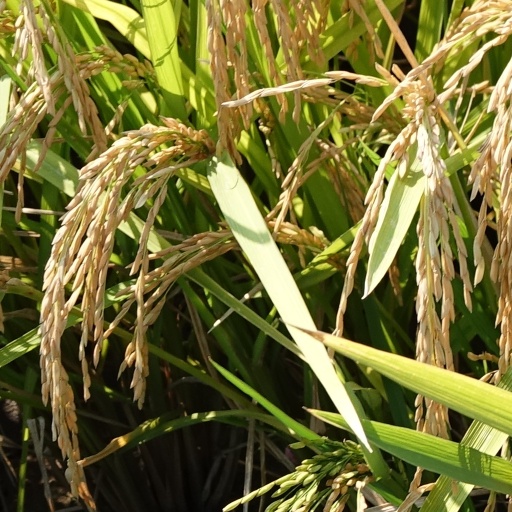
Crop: rice